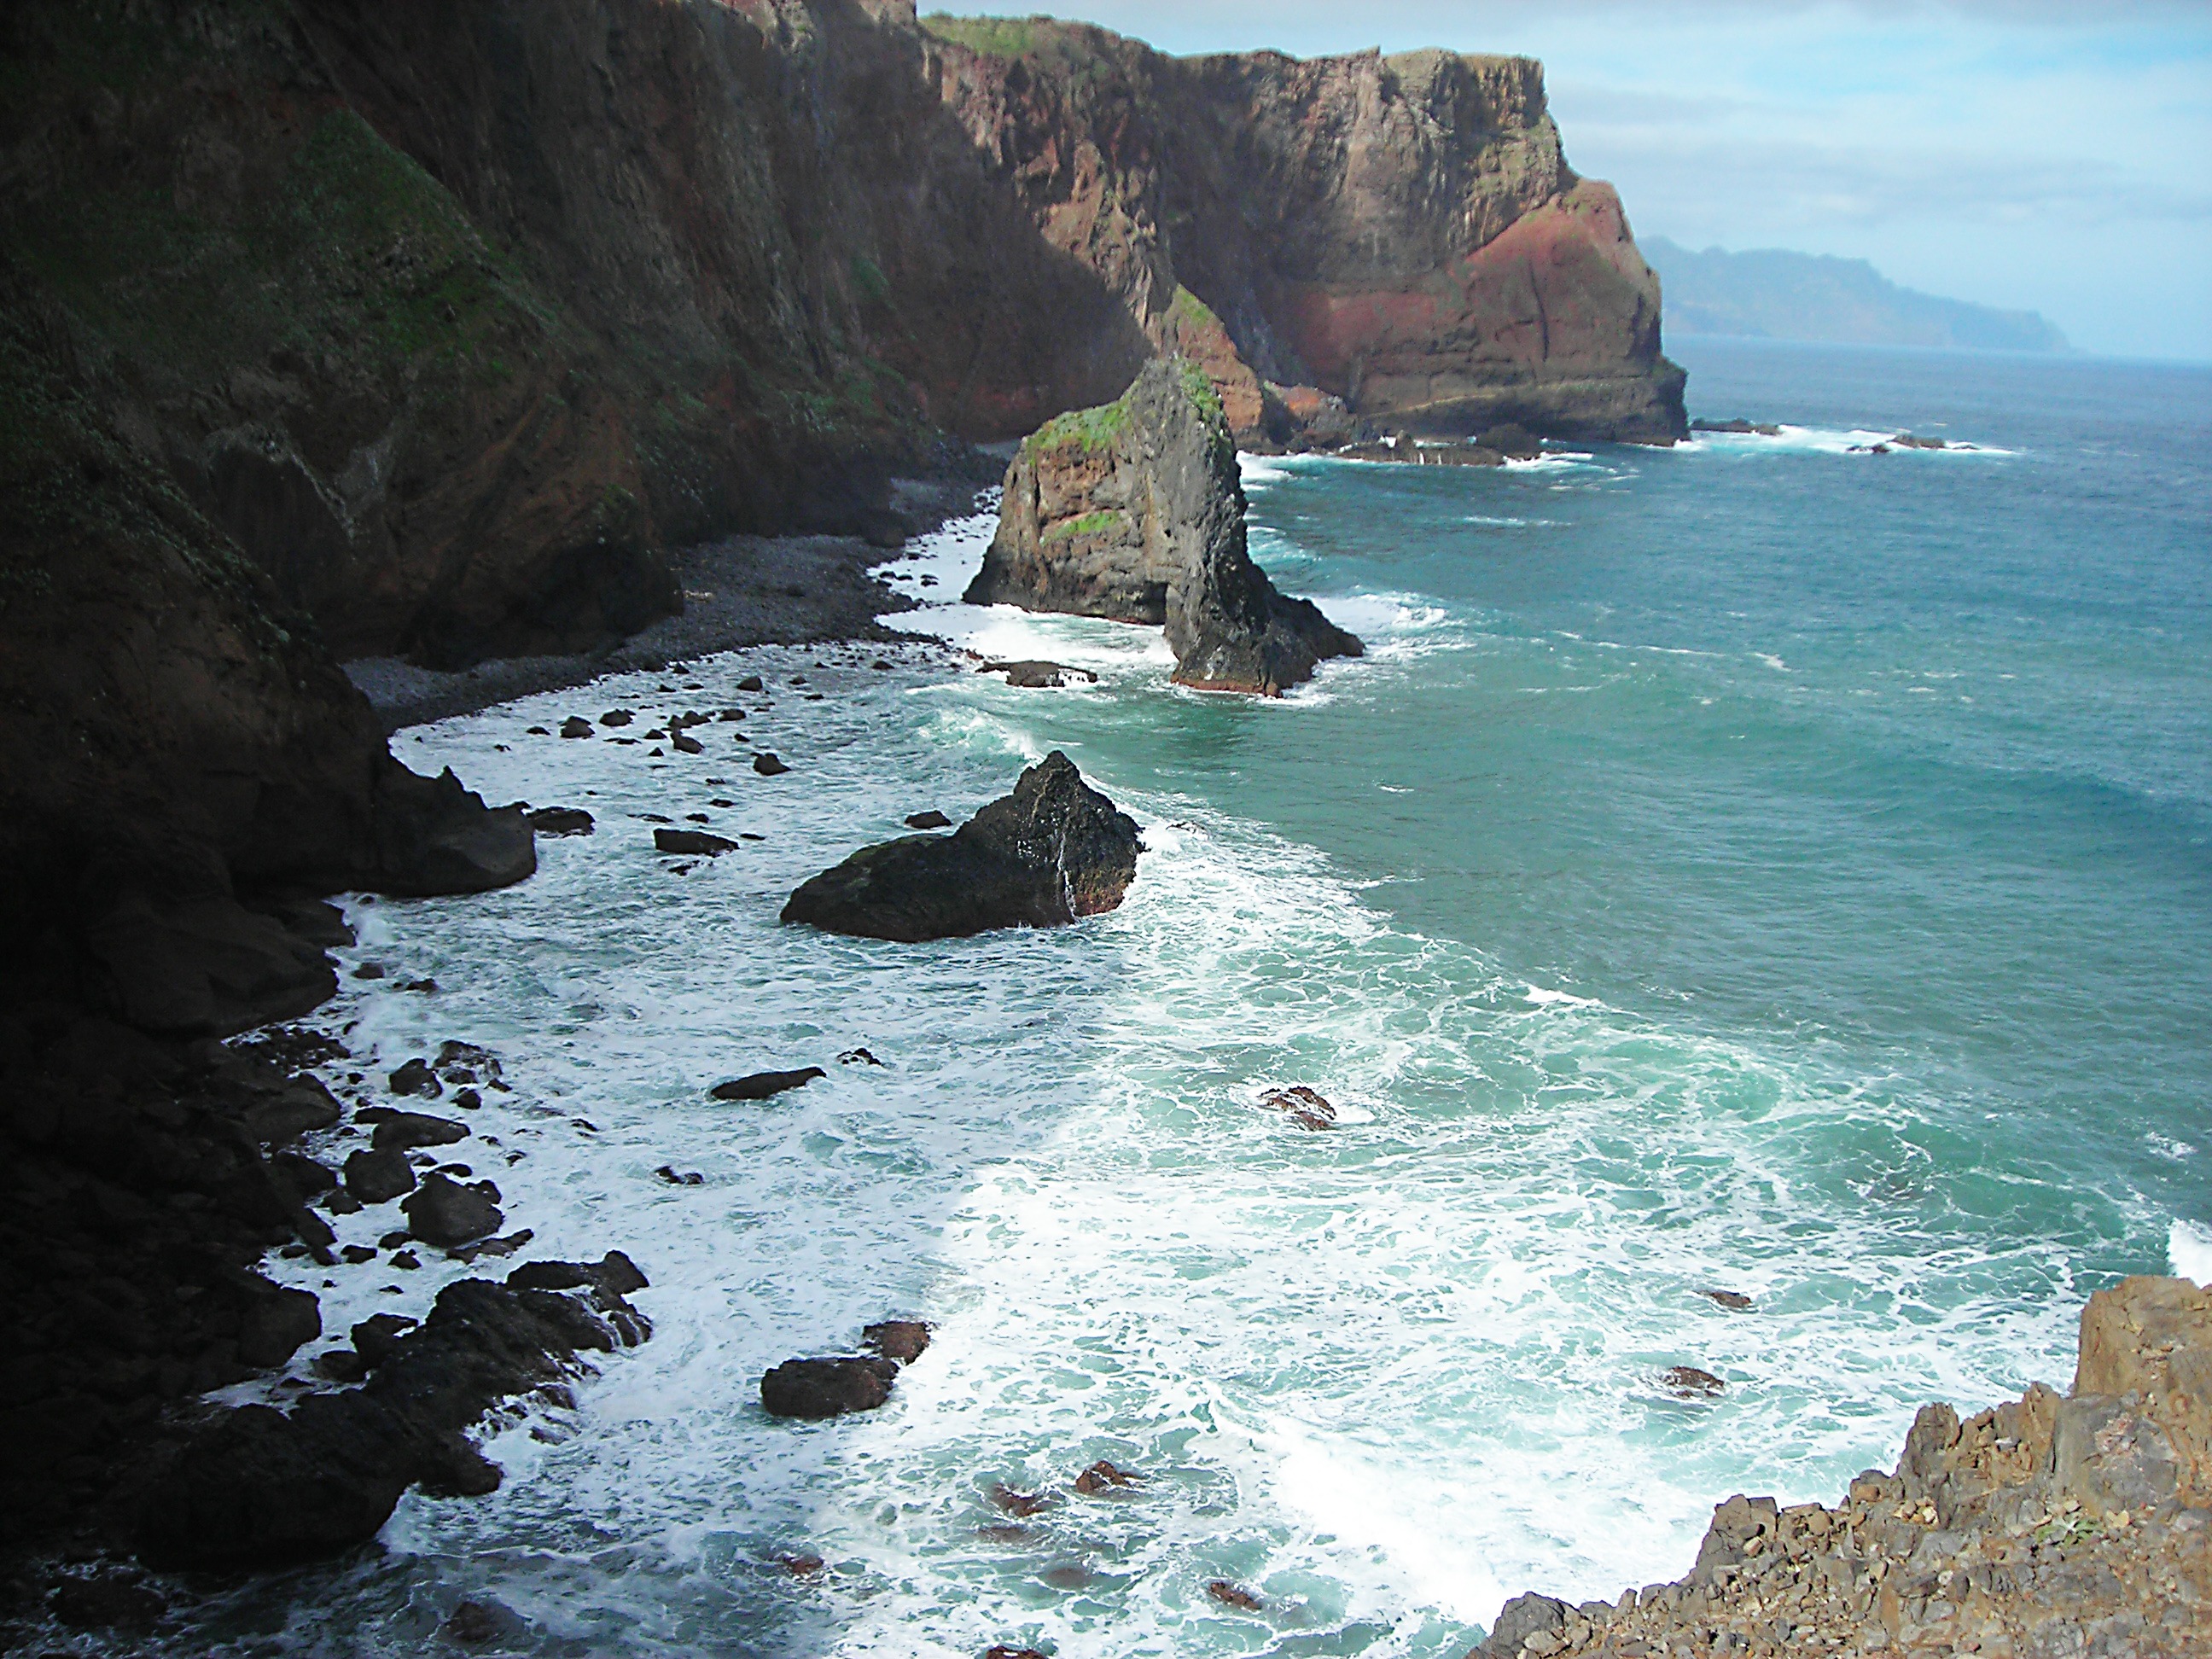
beach, sea, coast, water, rock, ocean, shore, wave, formation, cliff, surf, cove, bay, terrain, body of water, atlantic, booked, cape, islet, madeira, landform, east coast, sea cave, geographical feature, wind wave